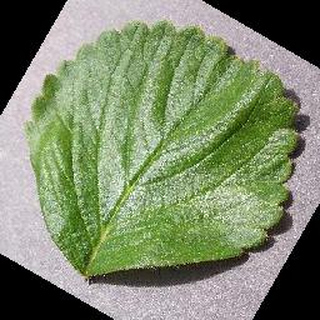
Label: healthy_strawberry